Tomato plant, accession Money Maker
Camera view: horizontal (90 deg, fisheye); turntable rotation: 150 degrees
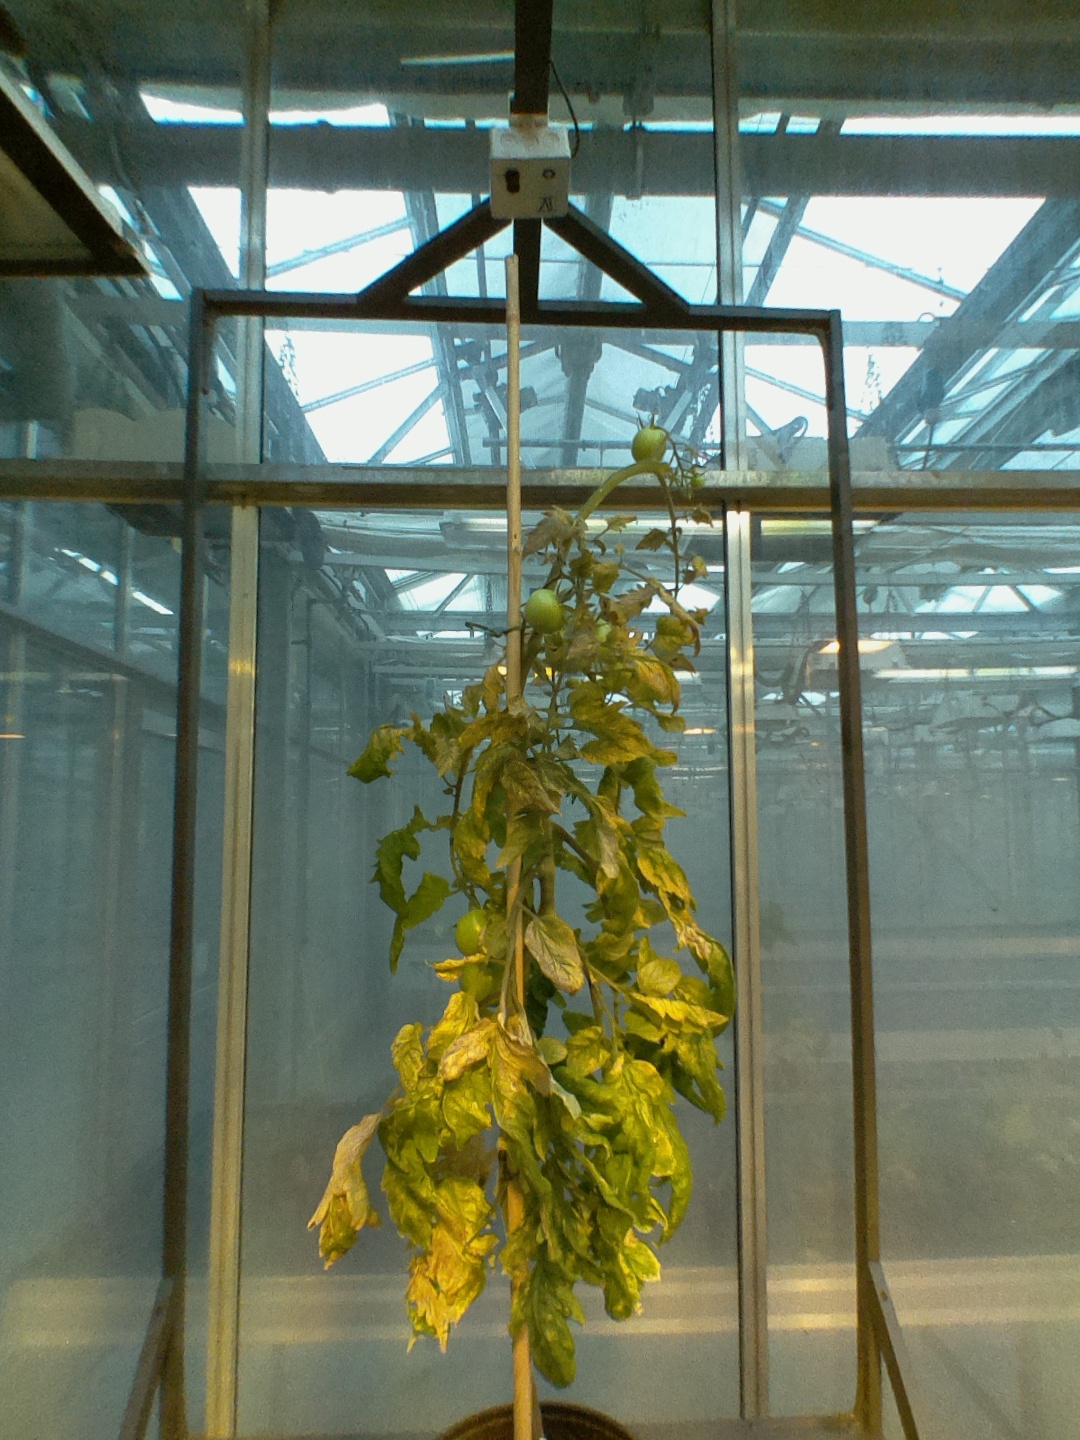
BBCH growth stage 79: 90% -100% of final fruit size